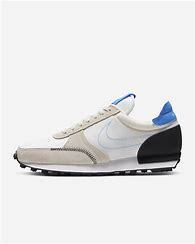
Brand: Nike
Model: Dbreak Type